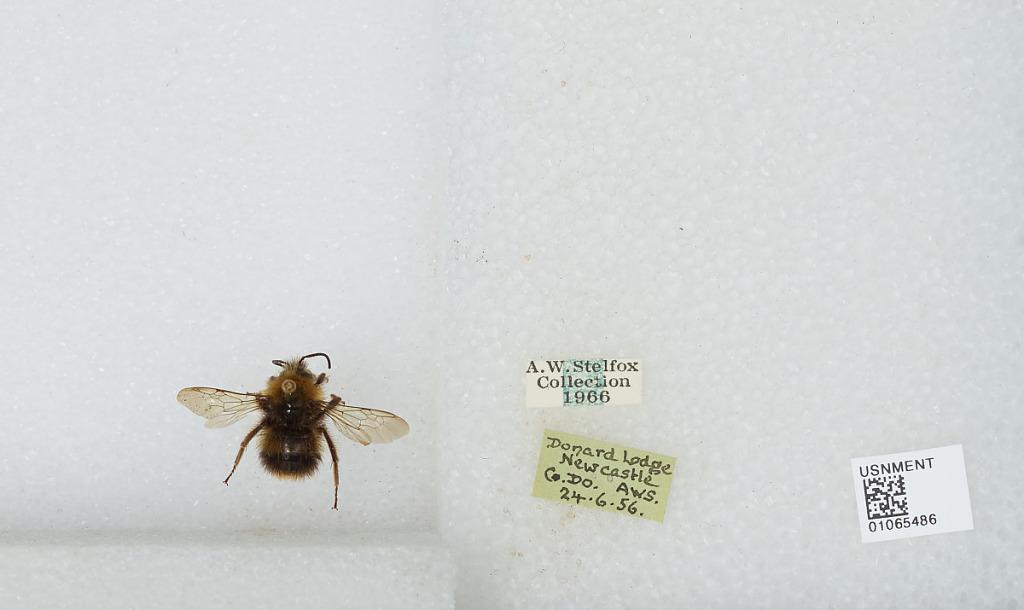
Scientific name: Bombus sp.
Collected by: A. Stelfox
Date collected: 1956-6-24
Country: United Kingdom
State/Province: Northern Ireland
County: Down
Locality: Donard Lodge, Newcastle
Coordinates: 54.2056, -5.89357